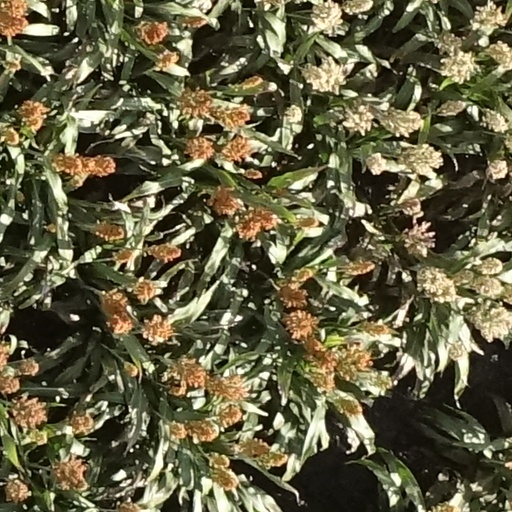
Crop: sorghum